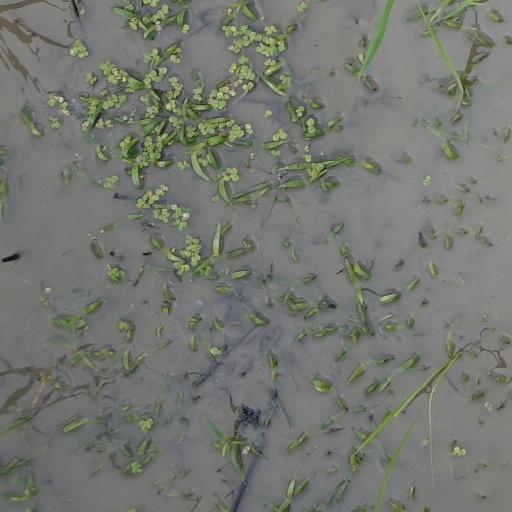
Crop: rice